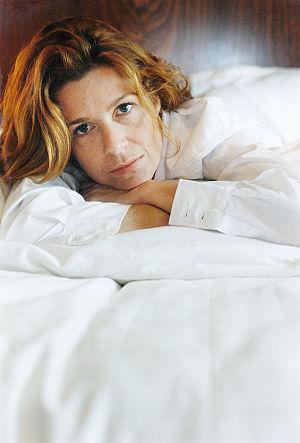
Barbara Sarafian est une actrice belge néerlandophone d'origine arménienne.